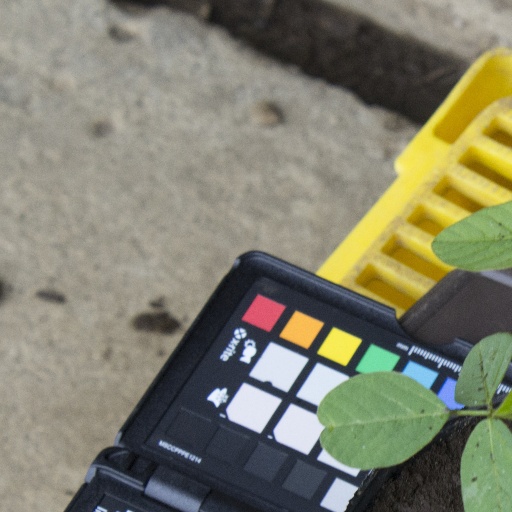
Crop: soybean